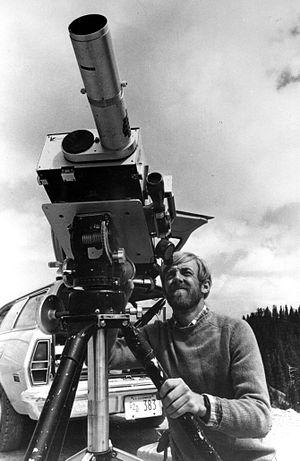
David « Dave » Alexander Johnston, né le 18 décembre 1949 à Chicago et mort le 18 mai 1980 dans le comté de Skamania, est un géologue et volcanologue américain de l'United States Geological Survey. Scientifique réputé pour son enthousiasme, ses connaissances sur les gaz volcaniques et l'étude de leurs liens avec les éruptions, David Johnston est destiné à un avenir brillant. Faisant partie des principaux scientifiques surveillant les signes de réveil du mont Saint Helens, il est tué dans son éruption de 1980 alors qu'il se trouve dans un poste d'observation situé à dix kilomètres du volcan. Il est le premier à rapporter le déclenchement de l'éruption en transmettant le message « Vancouver ! Vancouver ! Ça y est ! » : ce sont ses derniers mots juste avant qu'il ne soit emporté par le souffle latéral créé par l'effondrement du flanc nord de la montagne. Des débris de son véhicule sont mis au jour en 1993, mais les restes de son corps n'ont jamais été retrouvés.